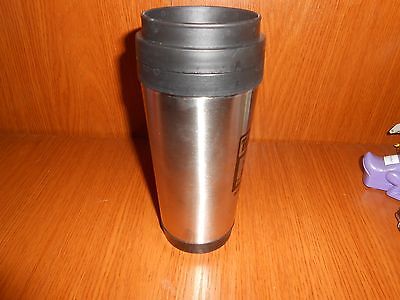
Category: mug